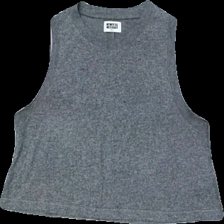
View: front
Type: Top
Category: Ladies
Brand: Not in the list
Brand text on label: MTWTFSS
Colors: Grey
Material: 50% polyester 50% viskos
Pattern: Other
Cut: C-collar
Size: S
Season: All
Stains: Minor
Damage: smutsigt
Damage location: middle left
Damage 2: smutsigt
Damage 2 location: middle right
Price range: 50-100
Recommended usage: Export
Description: kort linne